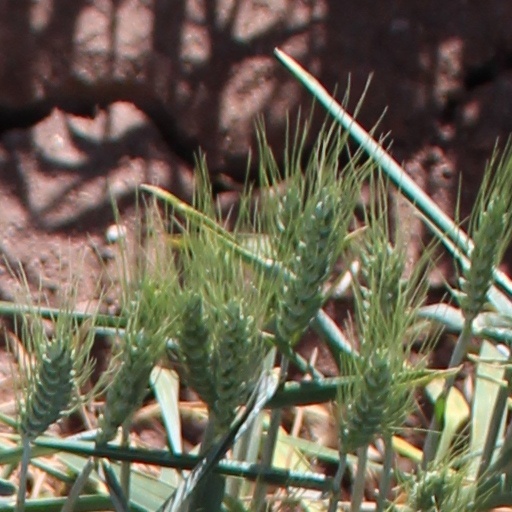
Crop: wheat